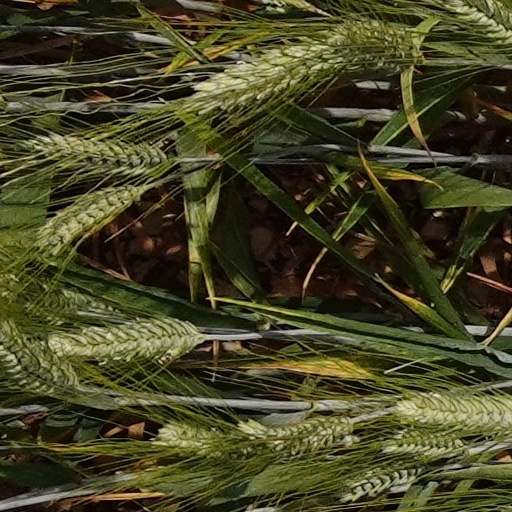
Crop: wheat